Aléria

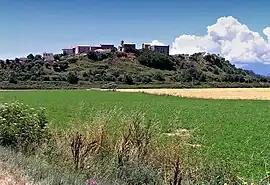
View of Aléria

Aléria (Ancient Greek: /, ; Latin and Italian:) is a commune in the Haute-Corse department of France on the island of Corsica, former bishopric and present Latin Catholic titular see. It includes the easternmost point in Metropolitan France.